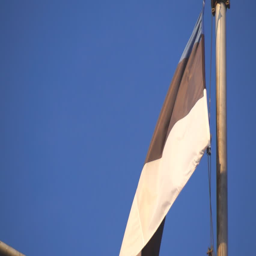
flag against a blue sky